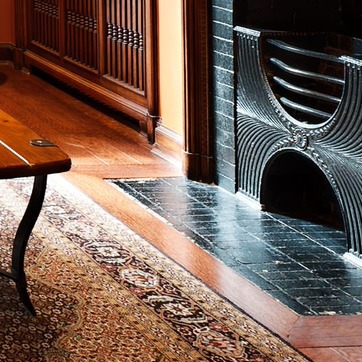
Material: tile